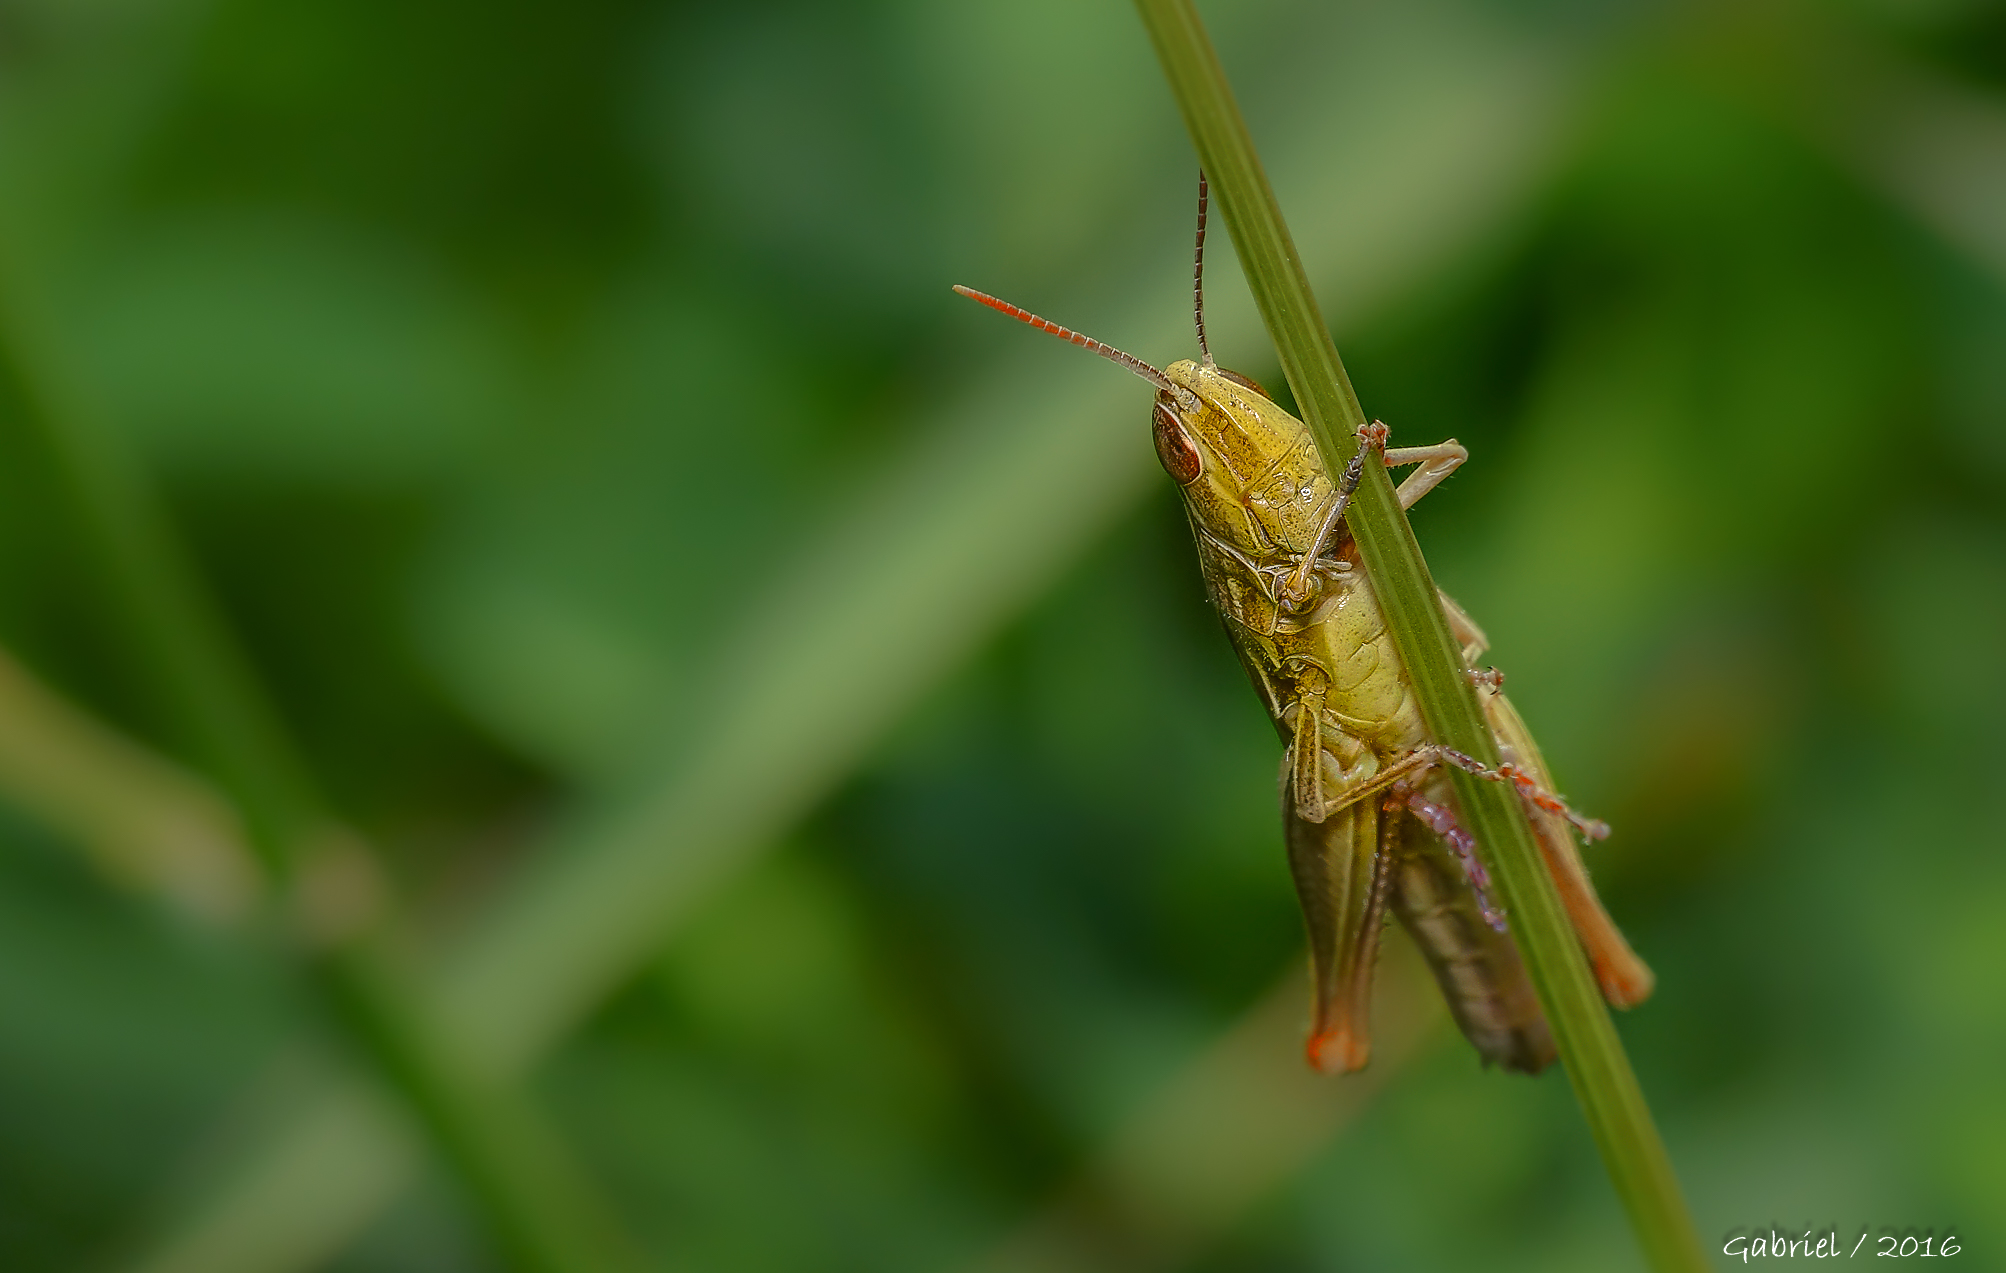
nature, grass, photography, prairie, leaf, flower, green, insect, macro, flora, fauna, invertebrate, close up, animals, naturaleza, grasshopper, locust, ggl1, gaby1, xovesphoto, sonydscrx10iii, sonyrx10iii, rx10iii, rx10m3, animales, saltamontes, macro photography, arthropod, plant stem, cricket like insect